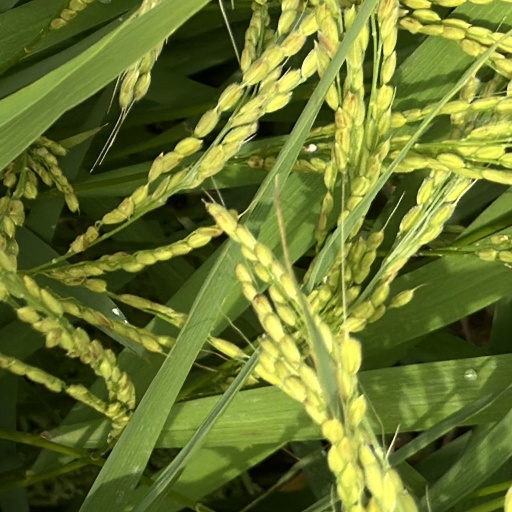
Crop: rice